Holy Trinity Chapel, Umberleigh

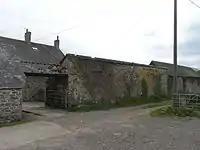
Surviving south wall (centre) of Umberleigh Chapel, Atherington, Devon, founded by Joan Champernown c. 1275. Now a redundant farm building next to Umberleigh House. The north side of the wall is covered by a modern lean-to roof which forms a long storage shed. In the north side of the wall are visible the blocked up gothic-arched doorway and four lancet windows

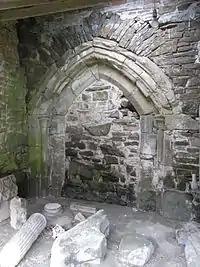
Gothic doorway to ruined Umberleigh Chapel, north side of sole surviving wall. The architectural fragments belonging to the chapel or former mansion house were unearthed in the vicinity from the 1950s onwards

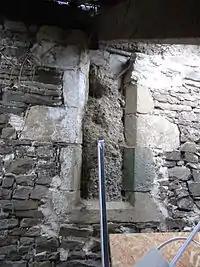
Mediaeval lancet window on internal wall of ruined Umberleigh Chapel

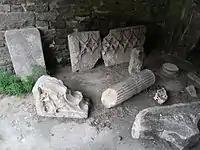
Unearthed fragments of architectural decoration belonging to the mediaeval Umberleigh Chapel or adjacent mansion. The length of stone sculpted with gothic niches enclosing shields (rear right) may have been the original base of the chest tomb on top of which lay the effigies of the knight and his lady removed to Atherington Church in about 1800. The grave slab incised with a large floriated cross (left) is of very ancient date and compares with a similar slab in nearby Chittlehampton Church. The renaissance classical column (centre) perhaps was originally part of the canopy of a 16th- or 17th-century monument

The Chapel of the Holy Trinity at Umberleigh is a ruinous mediaeval chapel in north Devon, England, largely demolished according to Lysons (1822) in about 1800. It stands next to Umberleigh House, the manor house of Umberleigh, which still survives in the form of a large Georgian farmhouse. The ruins together with the adjoining Umberleigh House were granted a Grade I listed status on 25 February 1965. According to Tristram Risdon (d.1640) the Devon historian, the site was originally a royal palace of the Saxon King Athelstan and was later a mediaeval mansion house by successive inheritance of the Solery (or de Soligny), Champernoun, Willington, Beaumont and Bassett families. The chapel, manor house and estate of 400 acres with 7 cottages is today the property of the Andrews family, which purchased the freehold of the property in 1917 but had been long-standing tenants of the Bassett family from about 1840. The south wall of the chapel survives and today forms the back wall of an outbuilding used for general storage.